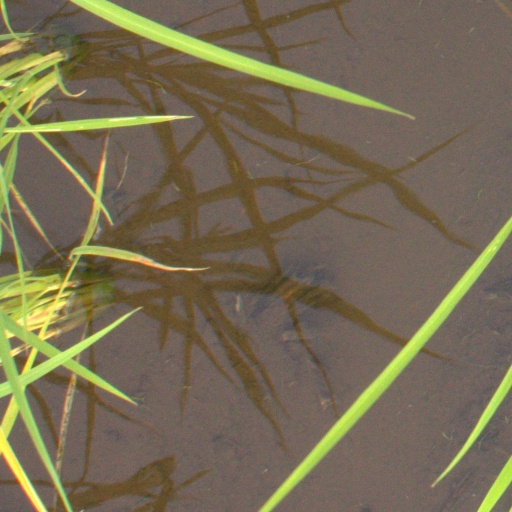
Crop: rice